Vanities, A New Musical

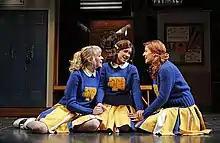
Lauren Kennedy, Sarah Stiles, and Anneliese van der Pol in Vanities.

The musical's original Broadway premiere, scheduled for February 2009 at the Lyceum Theatre, was postponed. Producer Sue Frost stated: "We're a victim of history, and the show will go on, and we are regrouping."